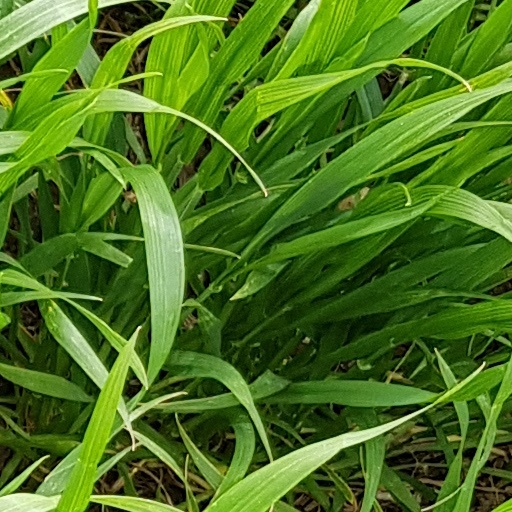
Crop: wheat